Manoj Bajpayee filmography

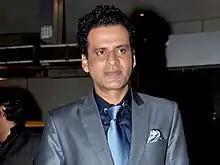
Bajpayee in 2011.

Manoj Bajpayee is an Indian actor known for his work in Hindi cinema. He played minor roles in "Bandit Queen" (1994), directed by Shekhar Kapur, and "Drohkaal" (1994). His breakthrough came when he played a gangster in Ram Gopal Varma's "Satya" (1998), for which he won the National Film Award for Best Actor in a Supporting Role and Filmfare Critics Award for Best Actor. He went on to star in "Kaun?" (1999), and "Shool" (1999), the latter of which won him his second Filmfare Critics Award for Best Actor.